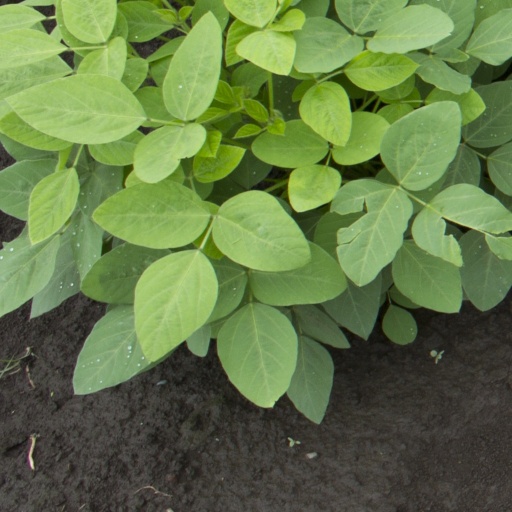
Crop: soybean